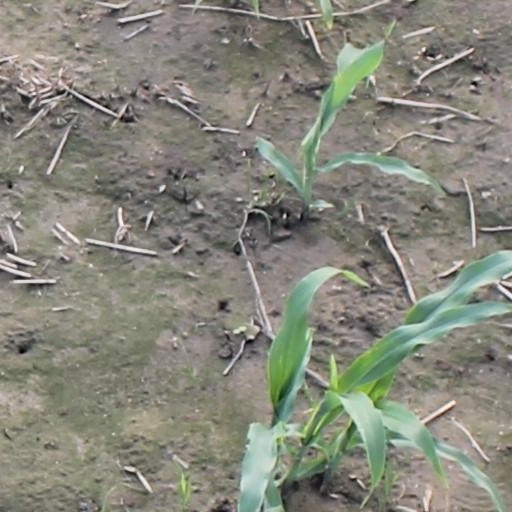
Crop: maize; corn